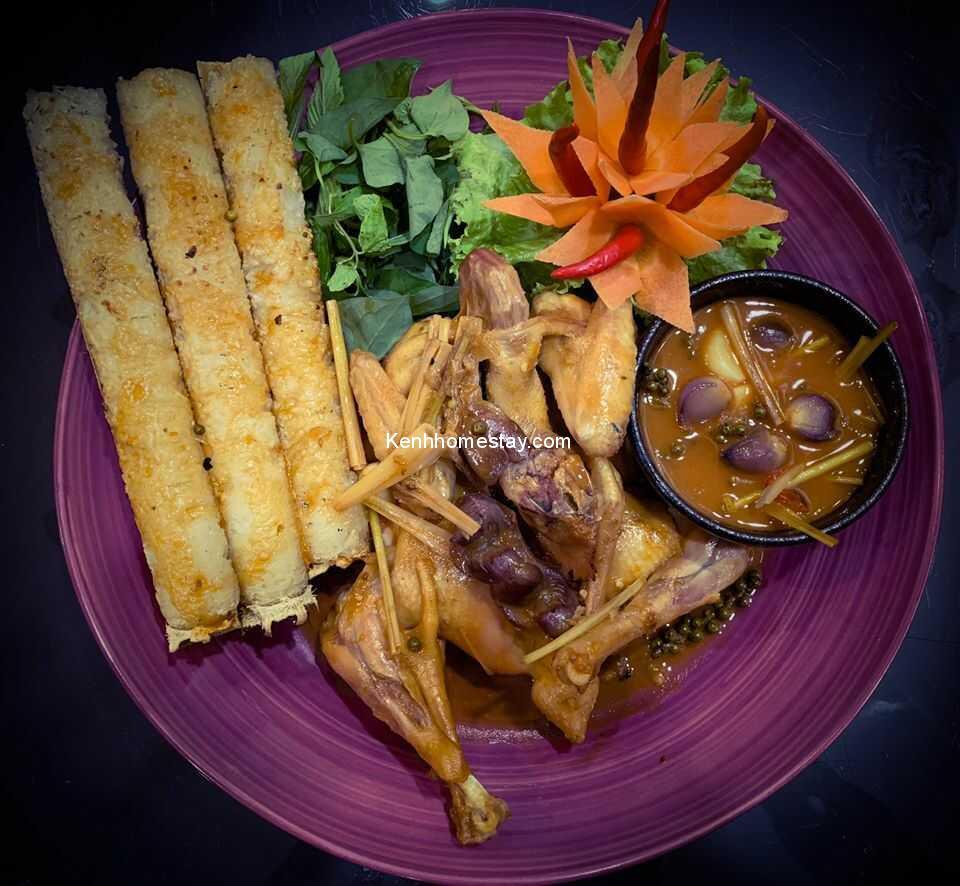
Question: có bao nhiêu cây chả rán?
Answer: có ba cây chả rán